Gondavalekar Maharaj

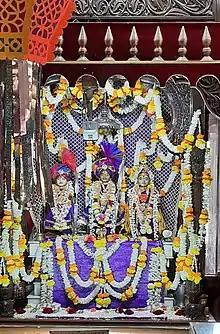
Thorle Ram Mandir

He arrived in Yehalegaon, a village near Nanded, and met Tukamai, who was considered a living synthesis of the three paths to self realization i.e., Jnana Yoga, Bhakti Yoga, and Karma Yoga. Ganpati stayed with Tukamai for nine months and would obediently follow the latter's instructions. On the occasion of Ram Navami, Tukamai initiated Ganapati with the mantra "Śrī Rām Jai Rām Jai Jai Rām" ("श्री राम जय राम जय जय राम"), and bestowed upon him the title of "Brahmachaitanya."